Thomas Robertson Sim

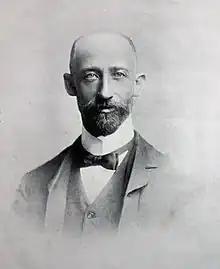

Thomas Robertson Sim (25 June 1858 in Northfield, Aberdeen, Scotland – 23 July 1938 in Durban, Natal) was a botanist, bryologist, botanical artist and Conservator of Forests in Natal, best known for his monumental work "The Forests and Forest Flora of the Colony of the Cape of Good Hope" which appeared in 1907. He was the eldest of five children of John Sim (1824–1901), a noted bryologist and Isabella Thomson Robertson (1823-).